Gibbaranea bituberculata

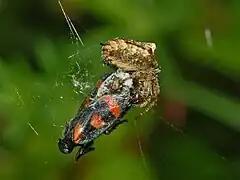
"Gibbaranea bituberculata" preys a "Cercopis" species

The adult males of these spiders reach of length, while females are long. They can be encountered in sunny habitats on shrubs, edges and low plants, where they can make their webs near the ground.